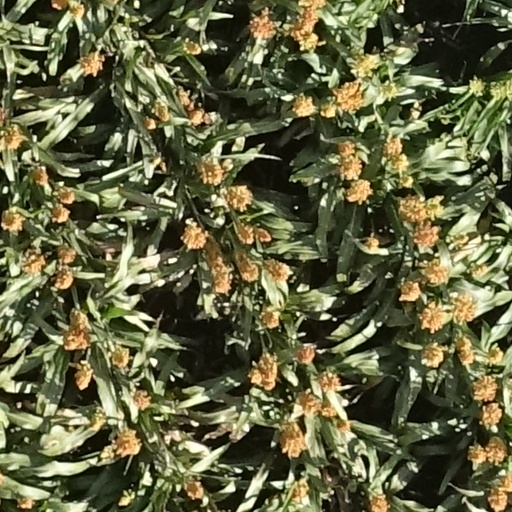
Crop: sorghum